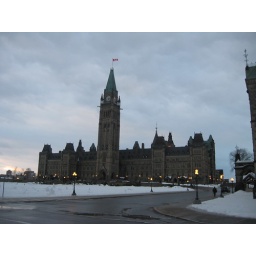
Main building of Parliament. The clock tower is still the highest building in Ottawa.